Galeus

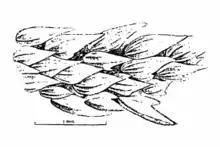
Close-up from above of the caudal fin denticle crest of the longfin sawtail catshark ("G. cadenati"). Such crests are shared by all "Galeus" species.

The two dorsal fins are nearly equal in size and shape, and are placed well back on the body, behind the origins of the pelvic fins. The pectoral fins are fairly large and broad, with angular to rounded corners. The pelvic fins are much smaller, and bear claspers in males; in "G. murinus" and "G. nipponensis", the pelvic fin inner margins are partially fused to form an "apron" over the base of the claspers. The anal fin is elongated and much larger than the pelvic and dorsal fins; its position relative to the pelvic and caudal fins varies from very close to well-spaced. The caudal peduncle can be nearly cylindrical to laterally compressed, depending on species. The caudal fin comprises more or less a quarter of the total length, and is low with a small lower lobe and a ventral notch near the tip of the upper lobe.